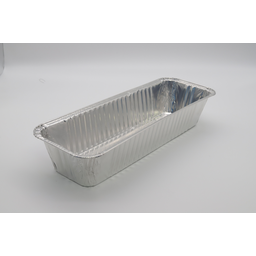
Label: metal